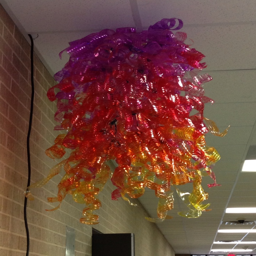
recycled water bottles - this is like that chandelier in the picture i sent you